Boris Bakhmeteff

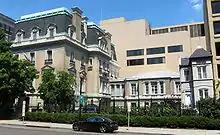
Bakhmeteff's former residence in Washington, D.C.

Boris Bakhmeteff was also on the Board of Directors for the Tolstoy Foundation Center in Valley Cottage, New York.